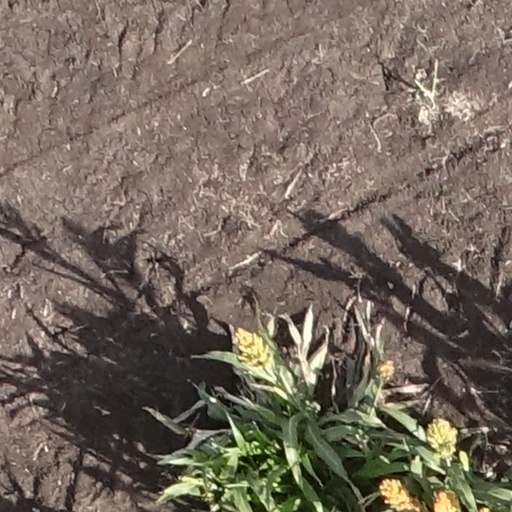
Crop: sorghum